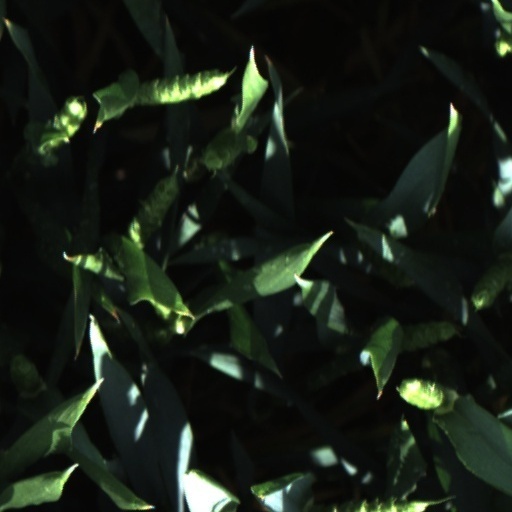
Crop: wheat